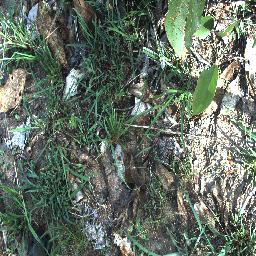
Label: negative